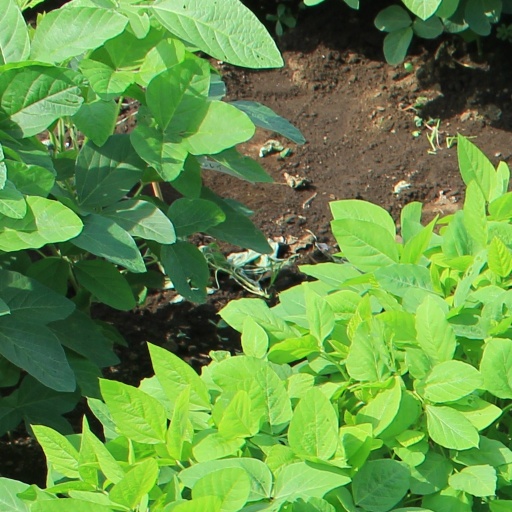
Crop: soybean